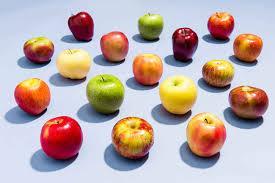
Label: apples